Mara Region

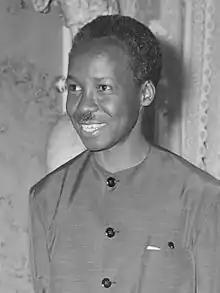

The Mara Region is the ancestral homeland to the following people groups:Zanaki, Luo, Kurya, Ngurimi, Ikoma, Ikizu, Kwaya, Jita, Suba, Kerewe, Sizaki and Simbiti.